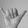
ASL letter: Y